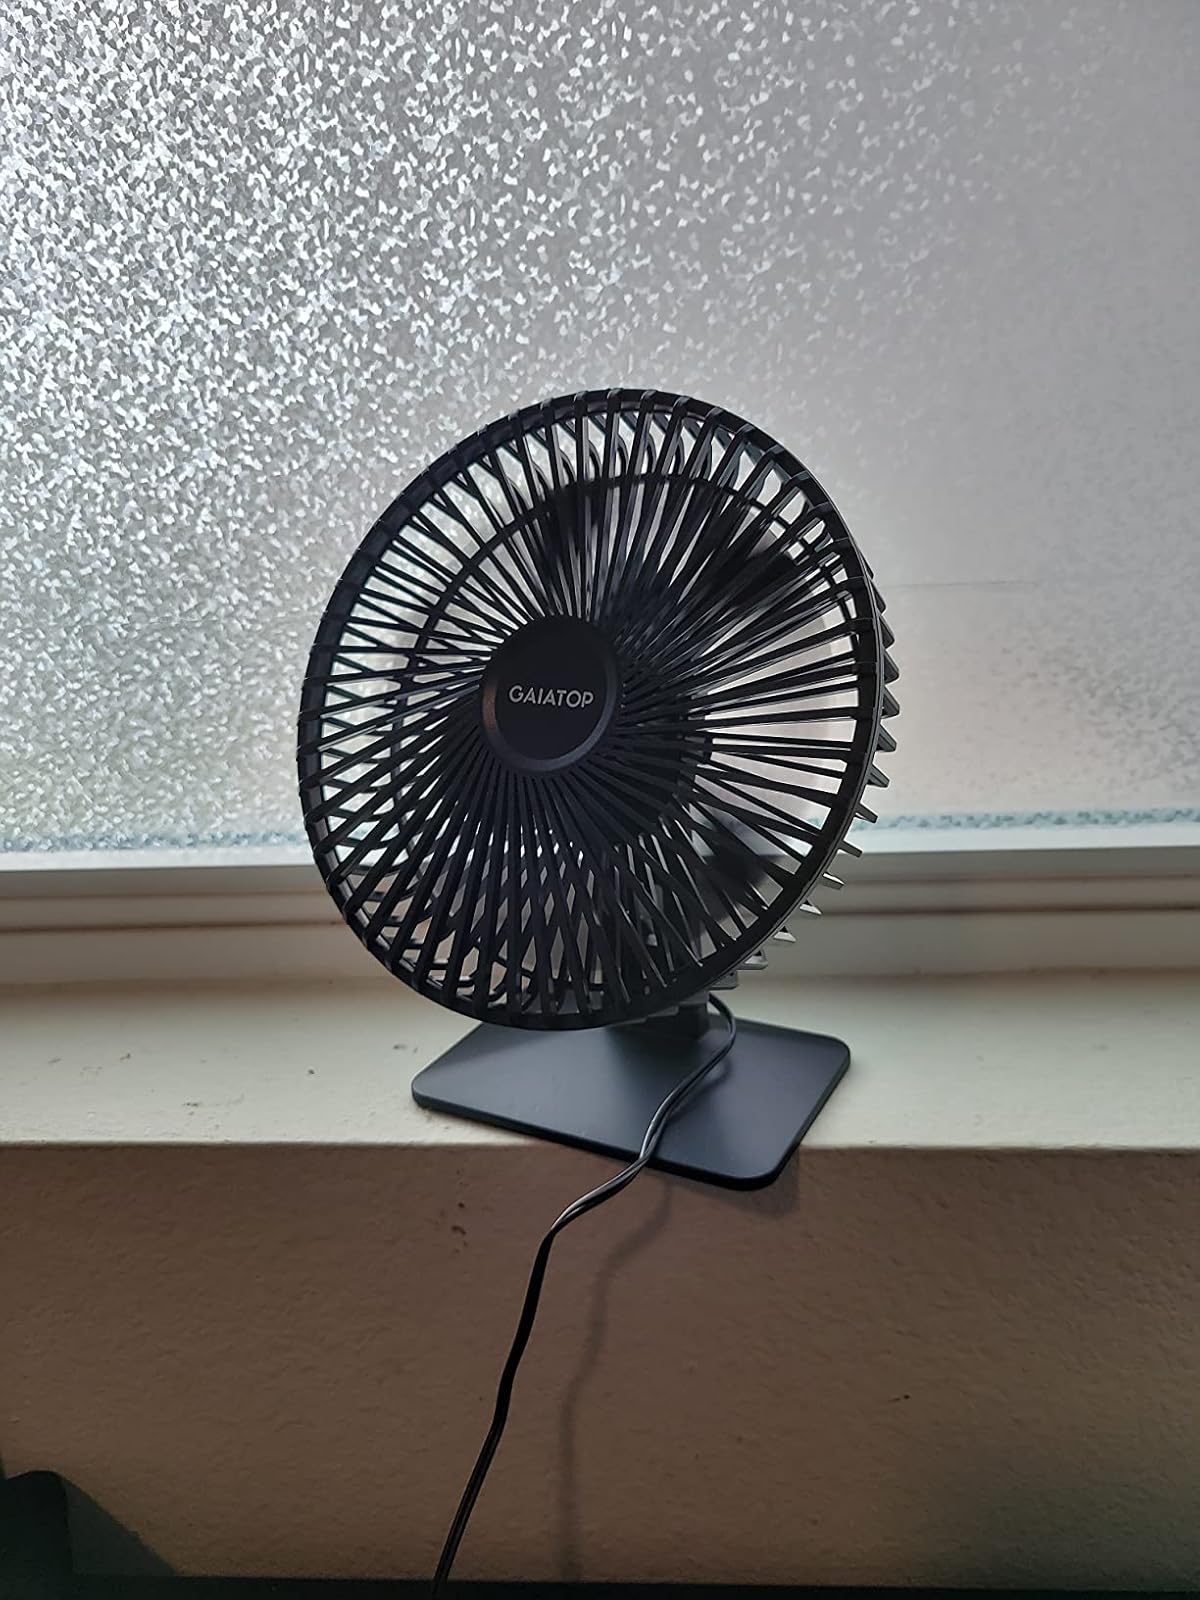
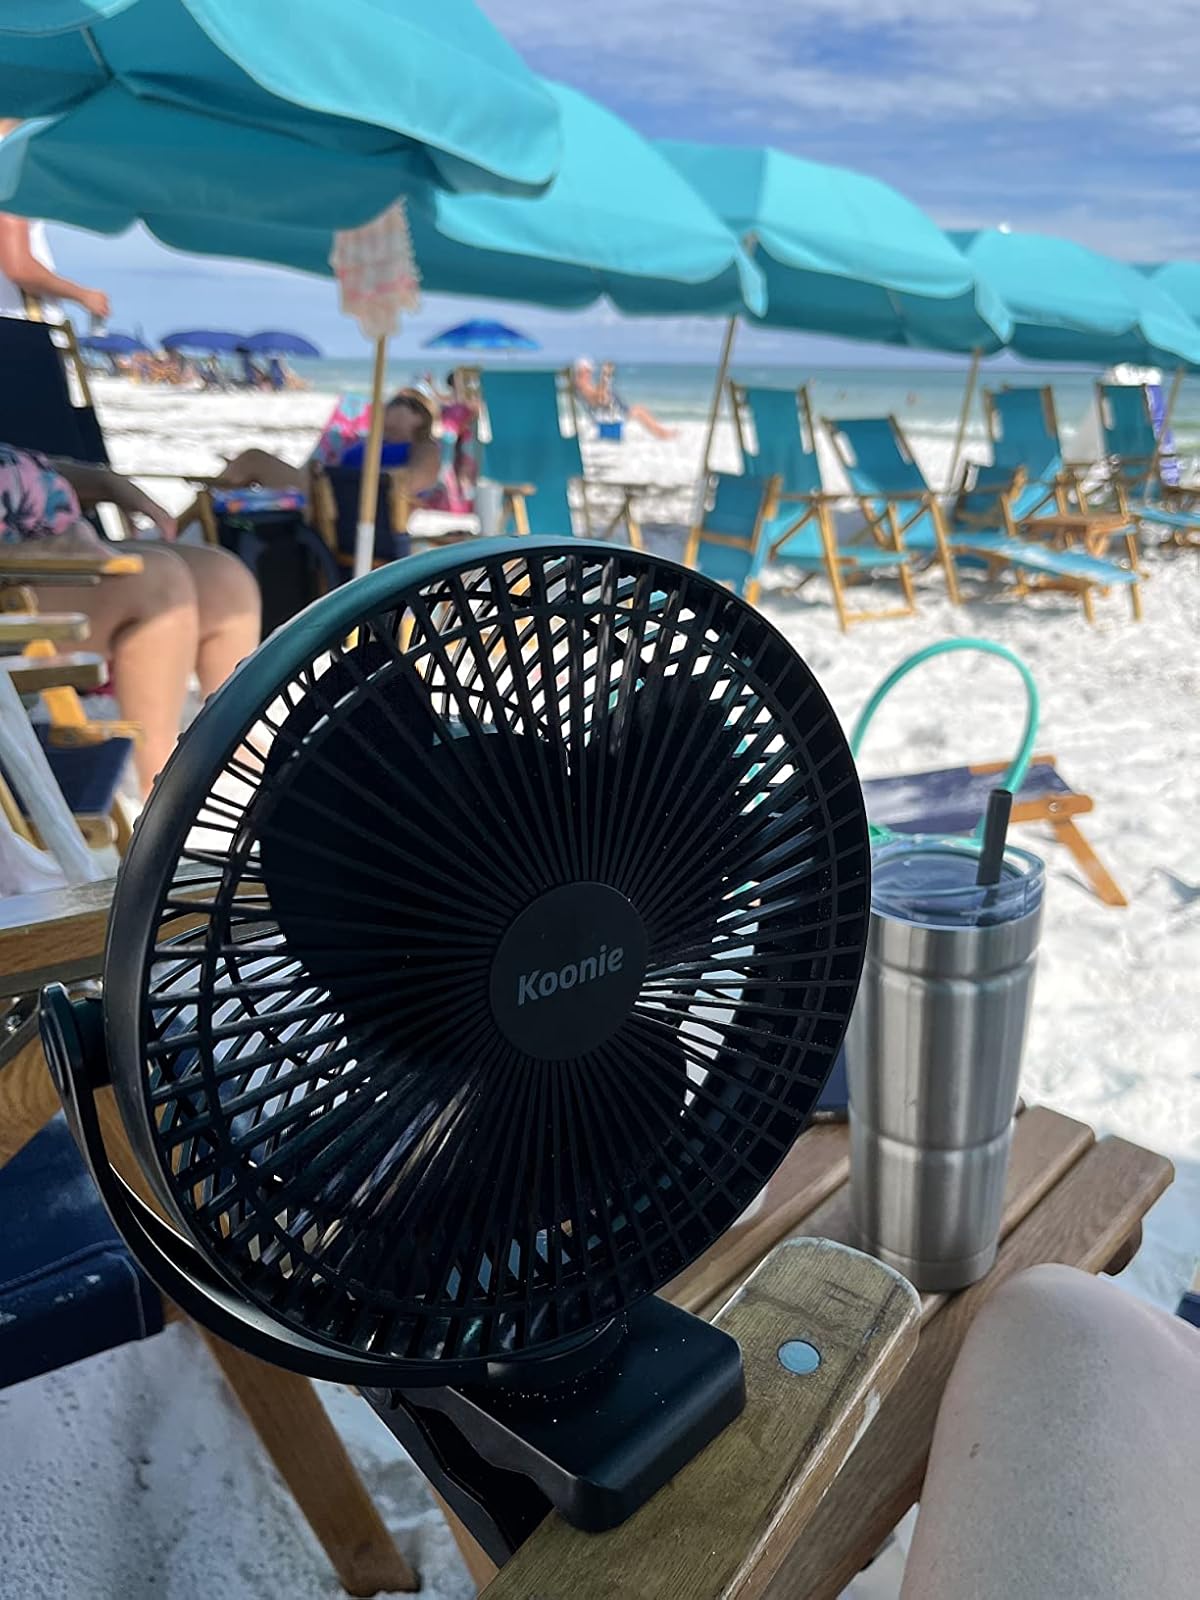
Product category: fan
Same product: no